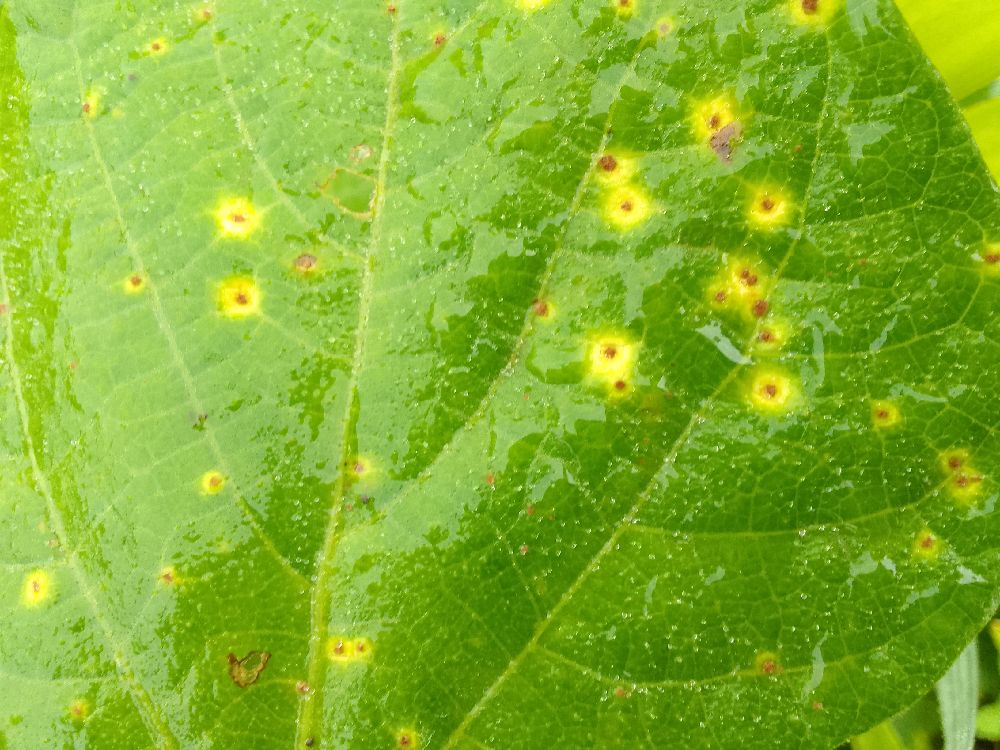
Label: rust